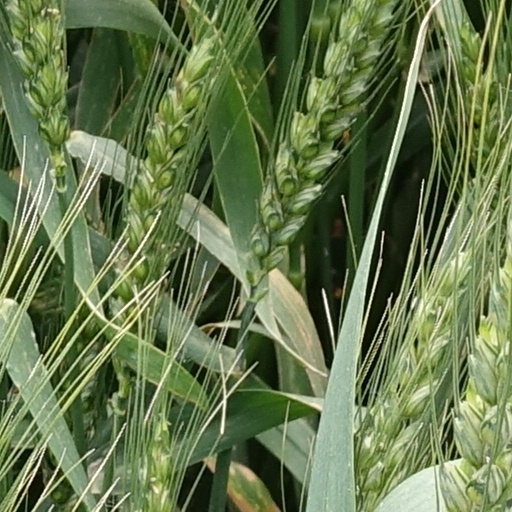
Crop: wheat